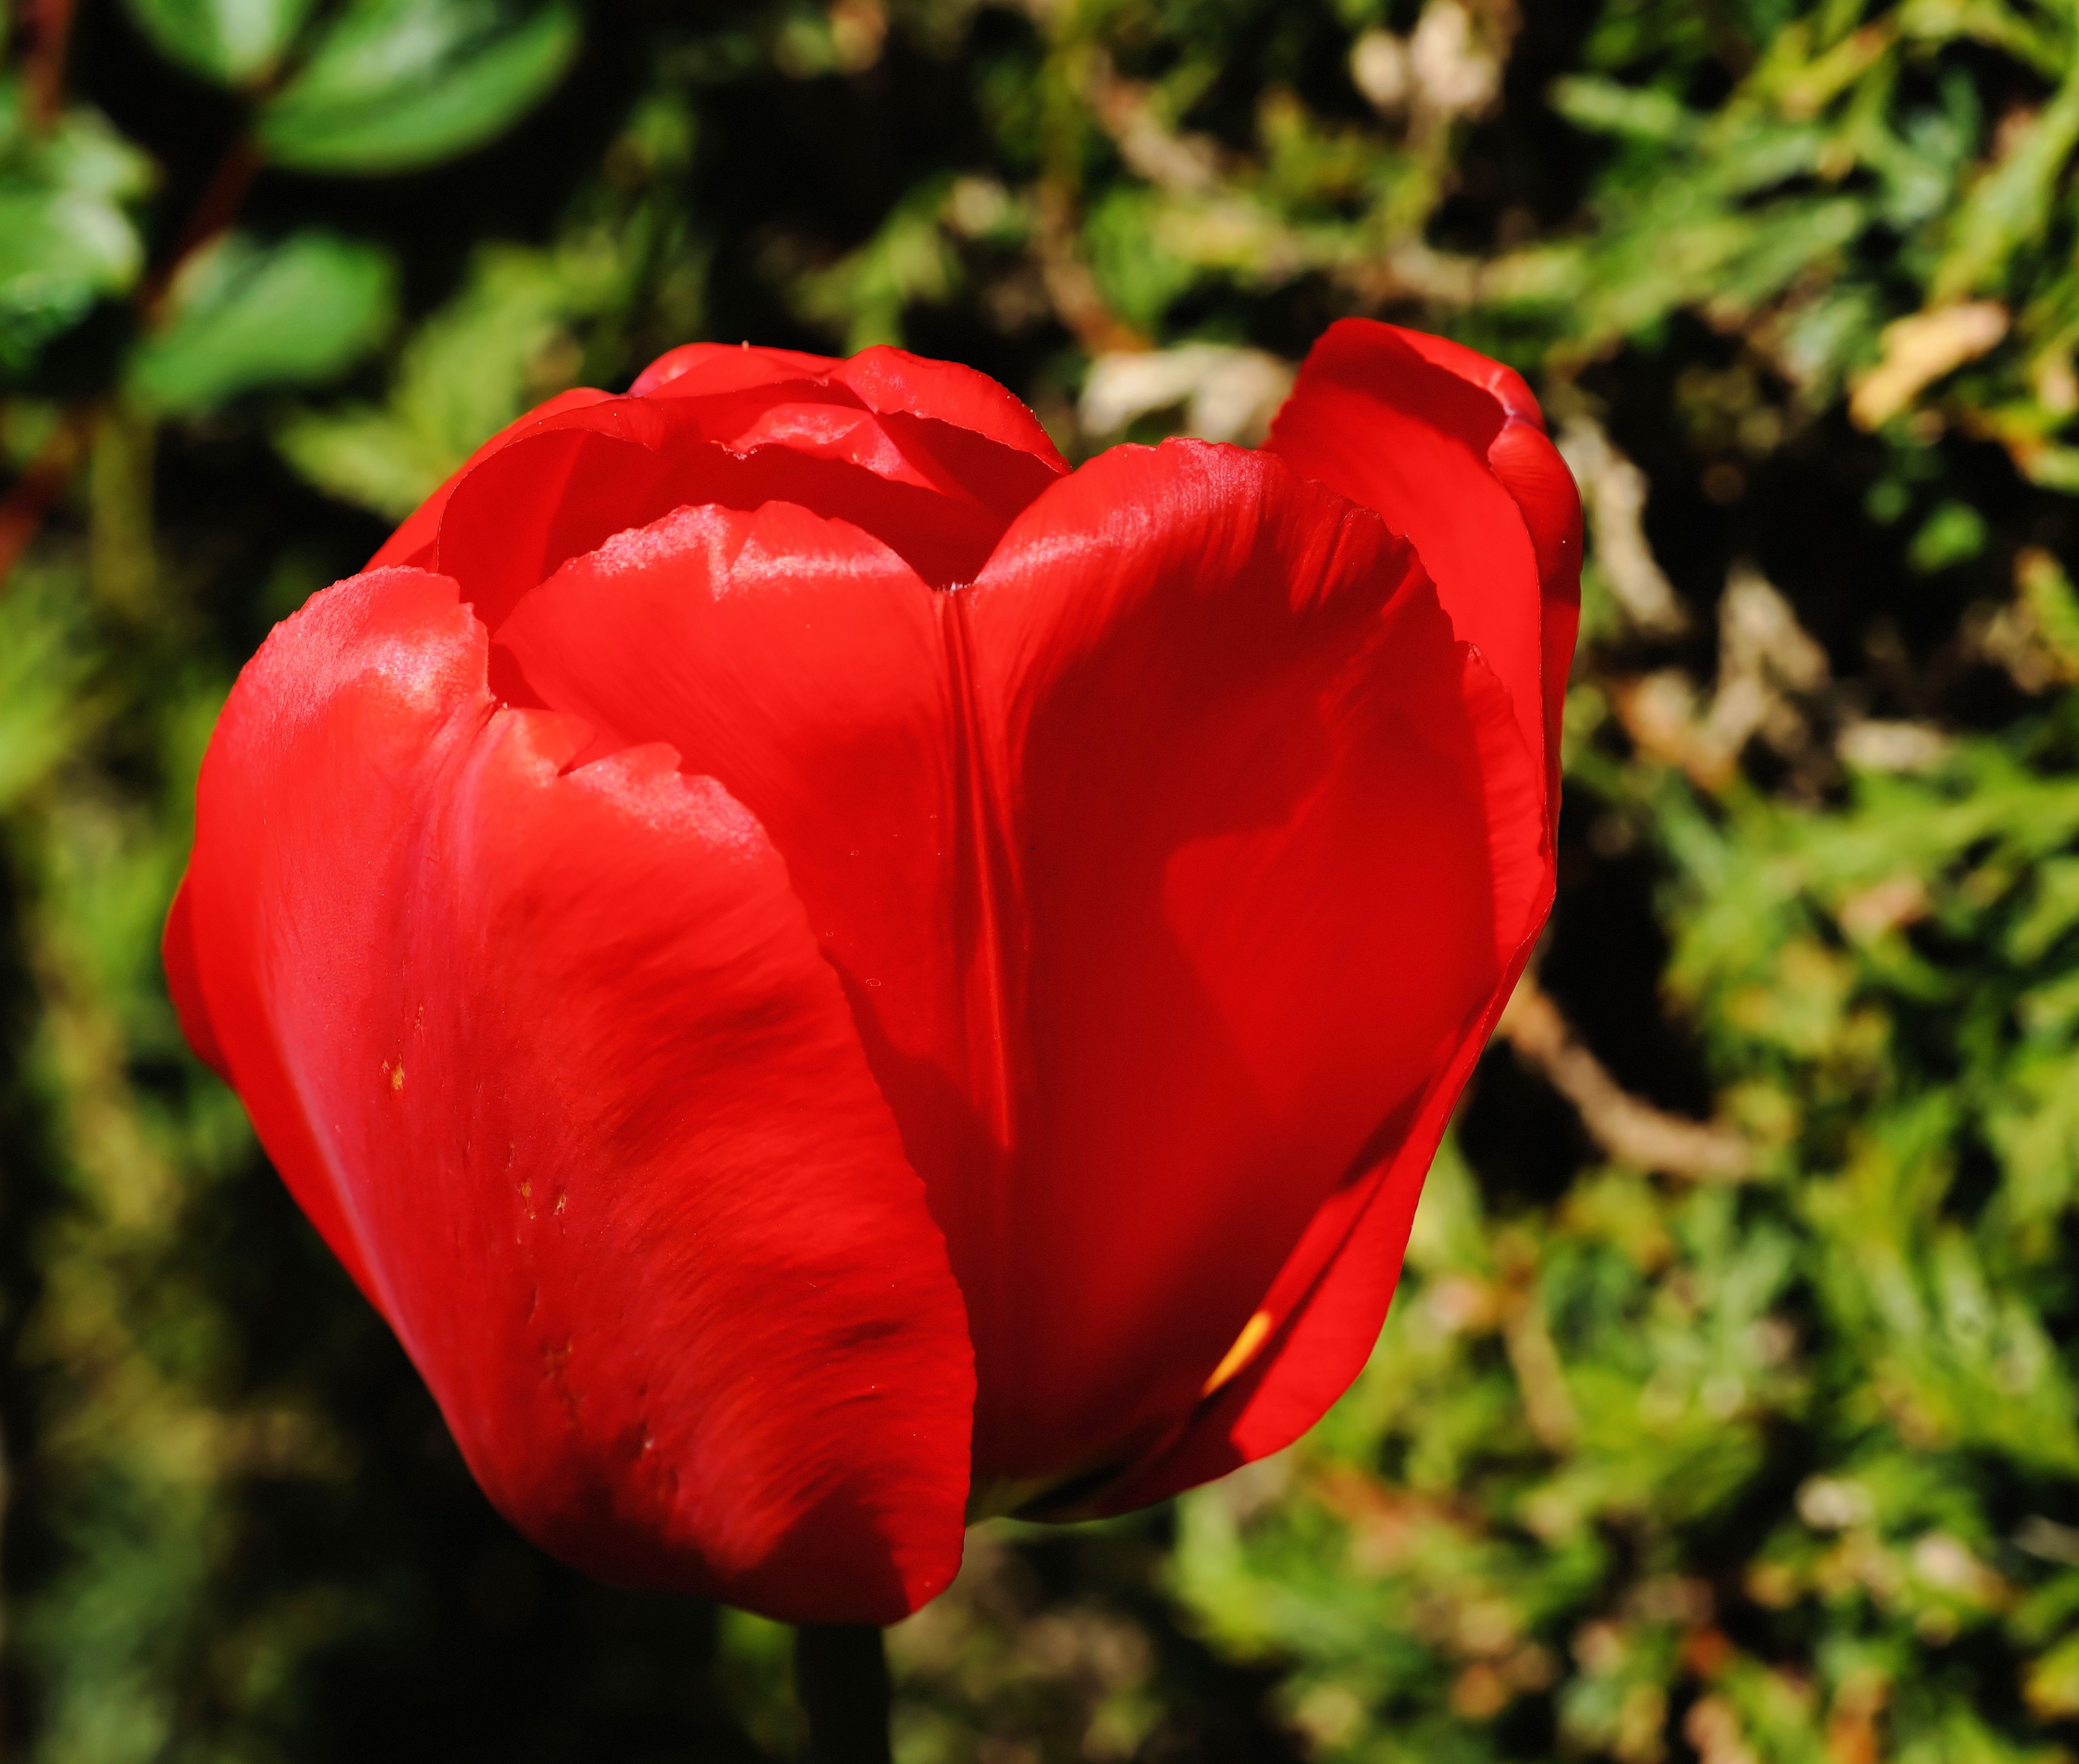
nature, blossom, plant, flower, petal, bloom, perspective, tulip, spring, red, color, botany, colorful, flora, early bloomer, macro photography, flowering plant, land plant